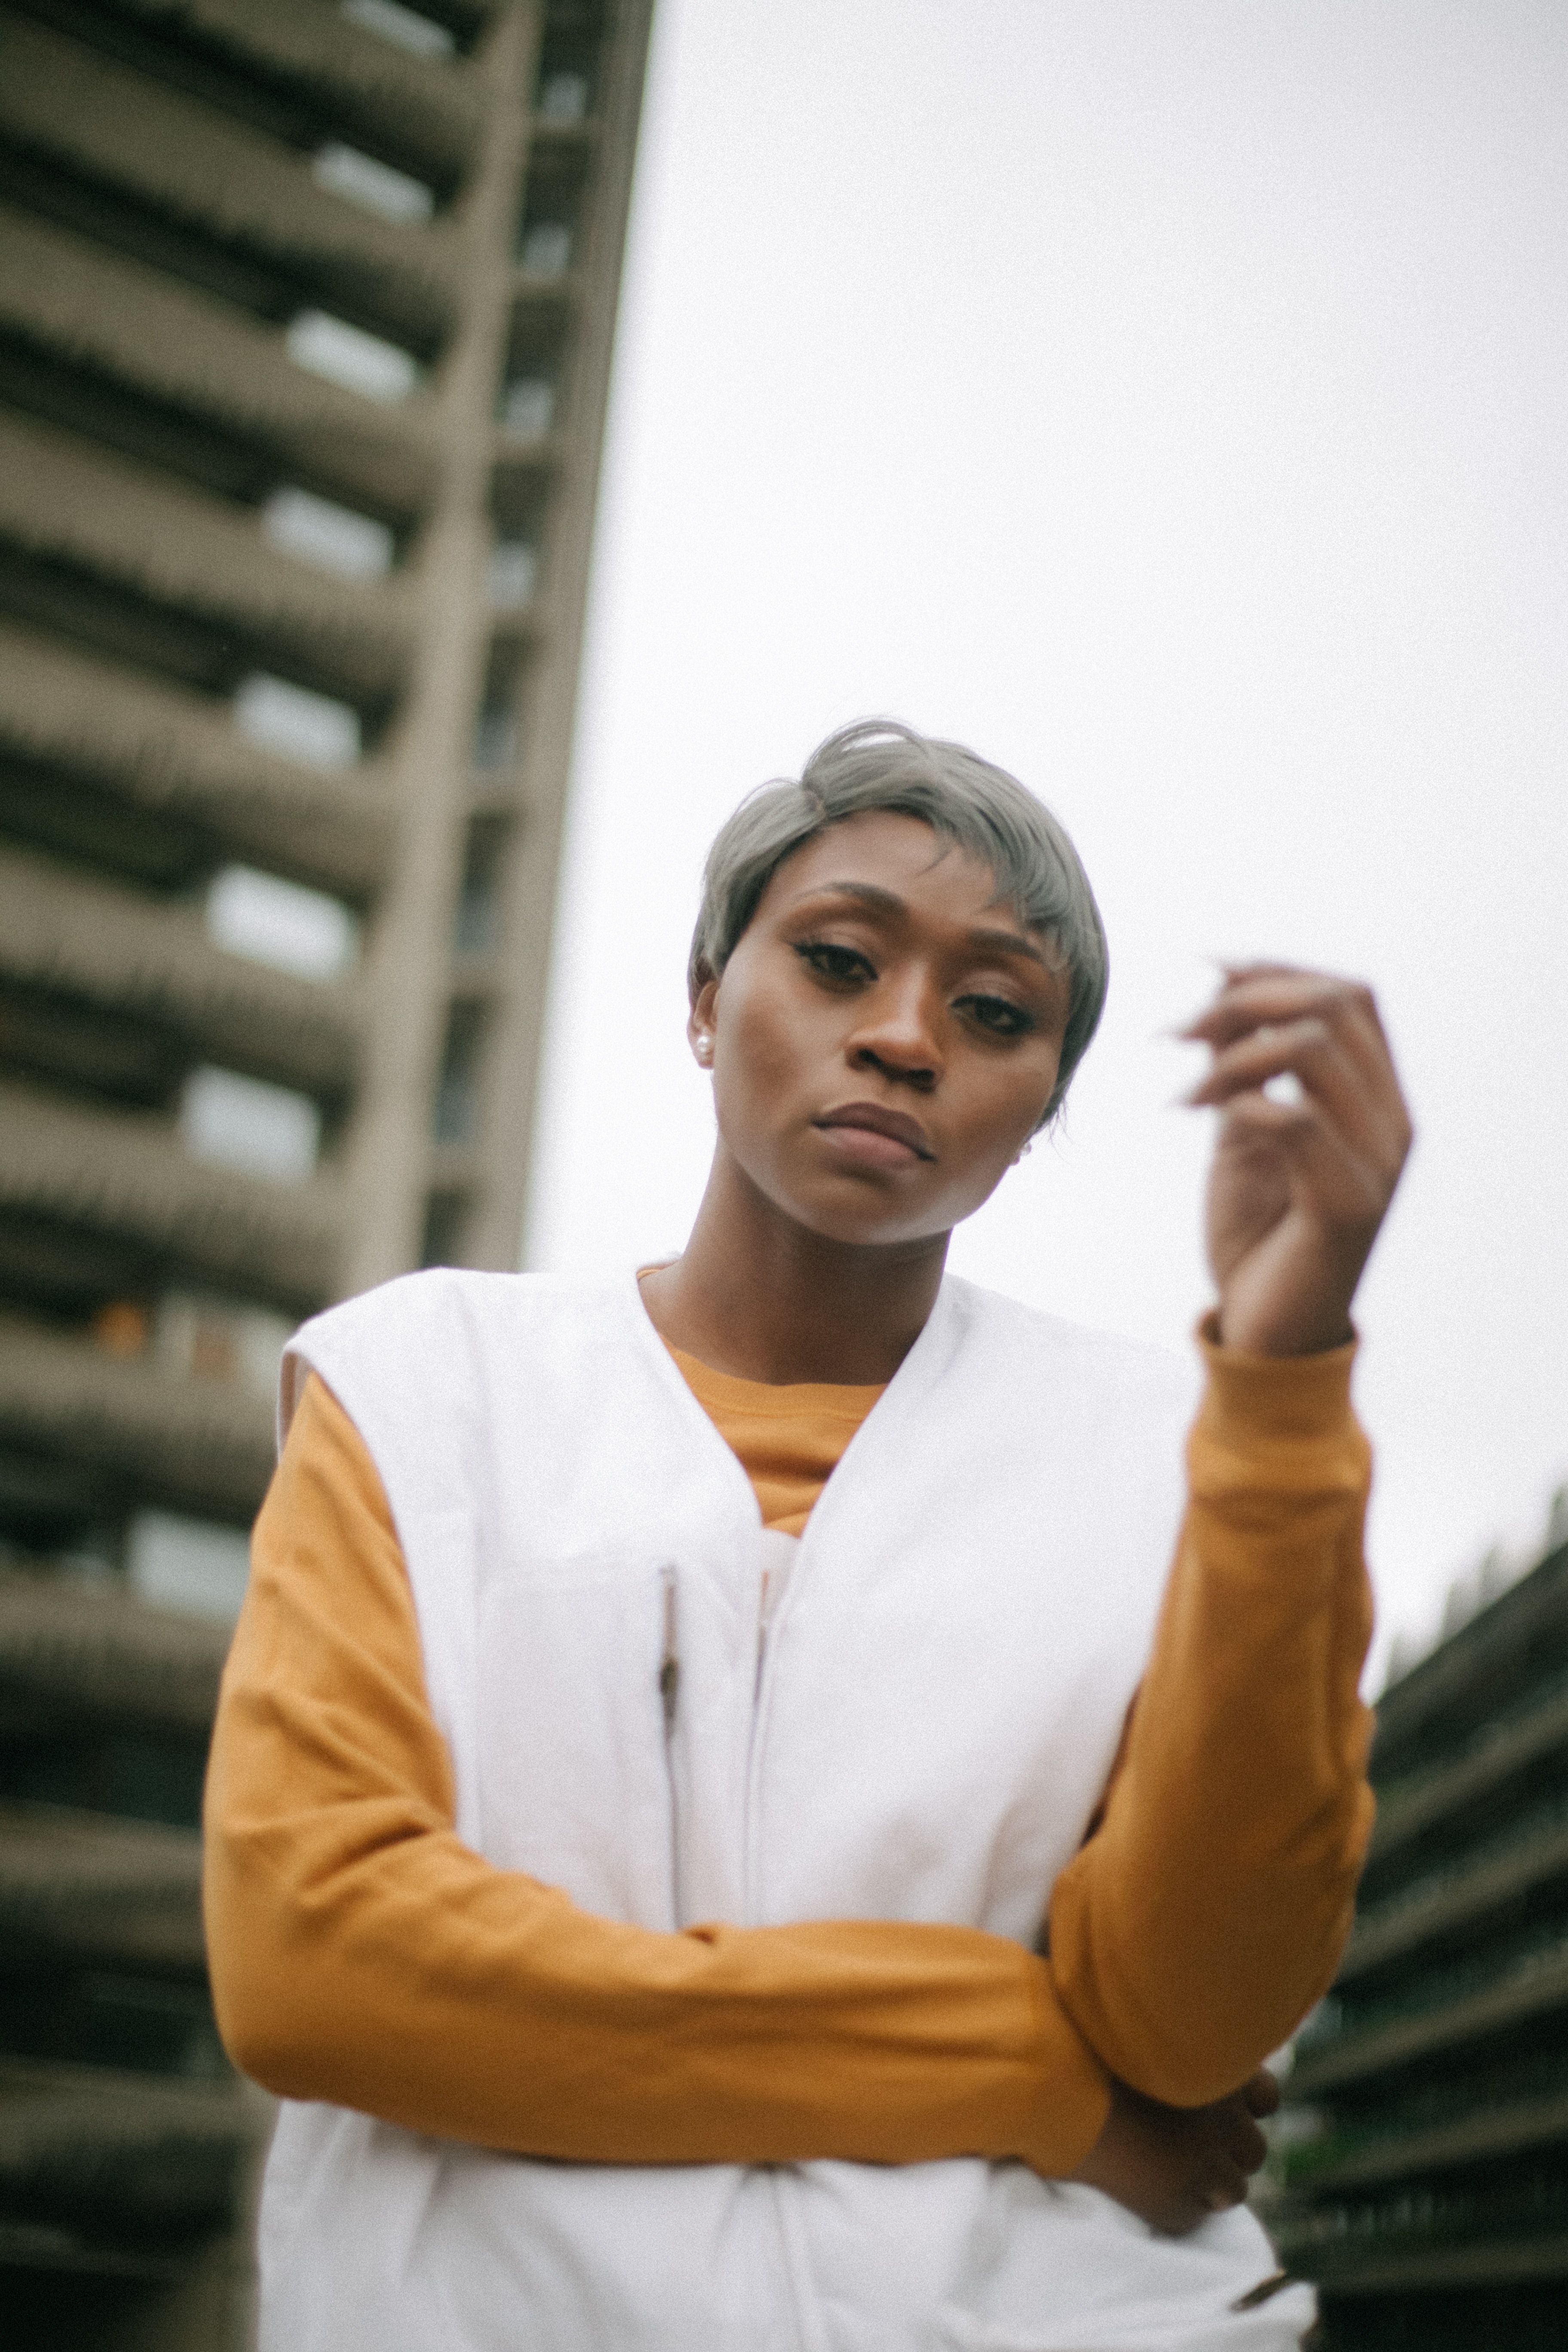
arm, hand, gesture, photography, smile, white collar worker